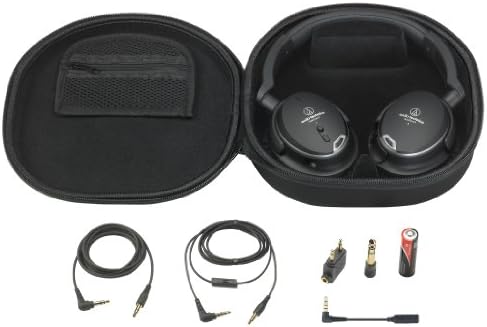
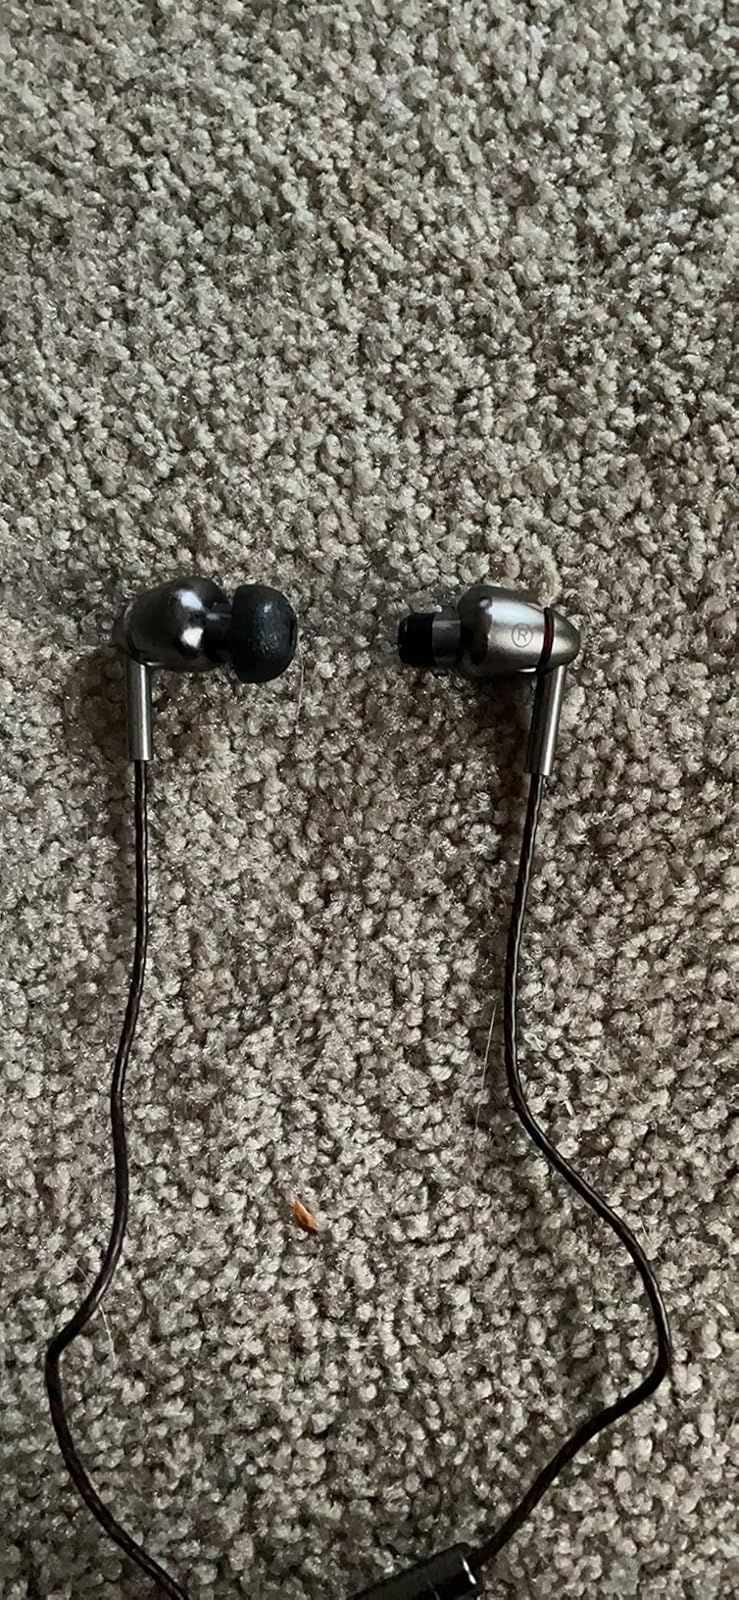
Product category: headphones
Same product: no